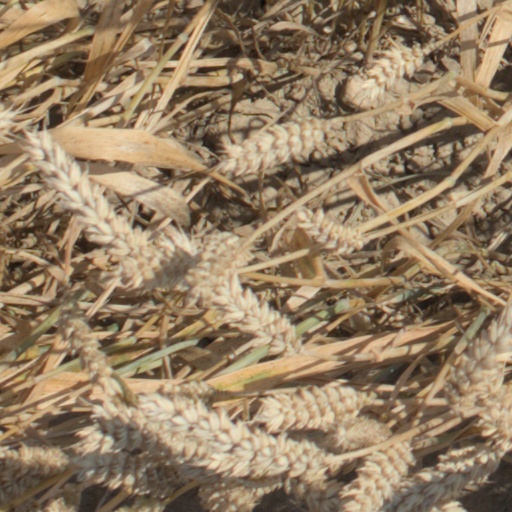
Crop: wheat